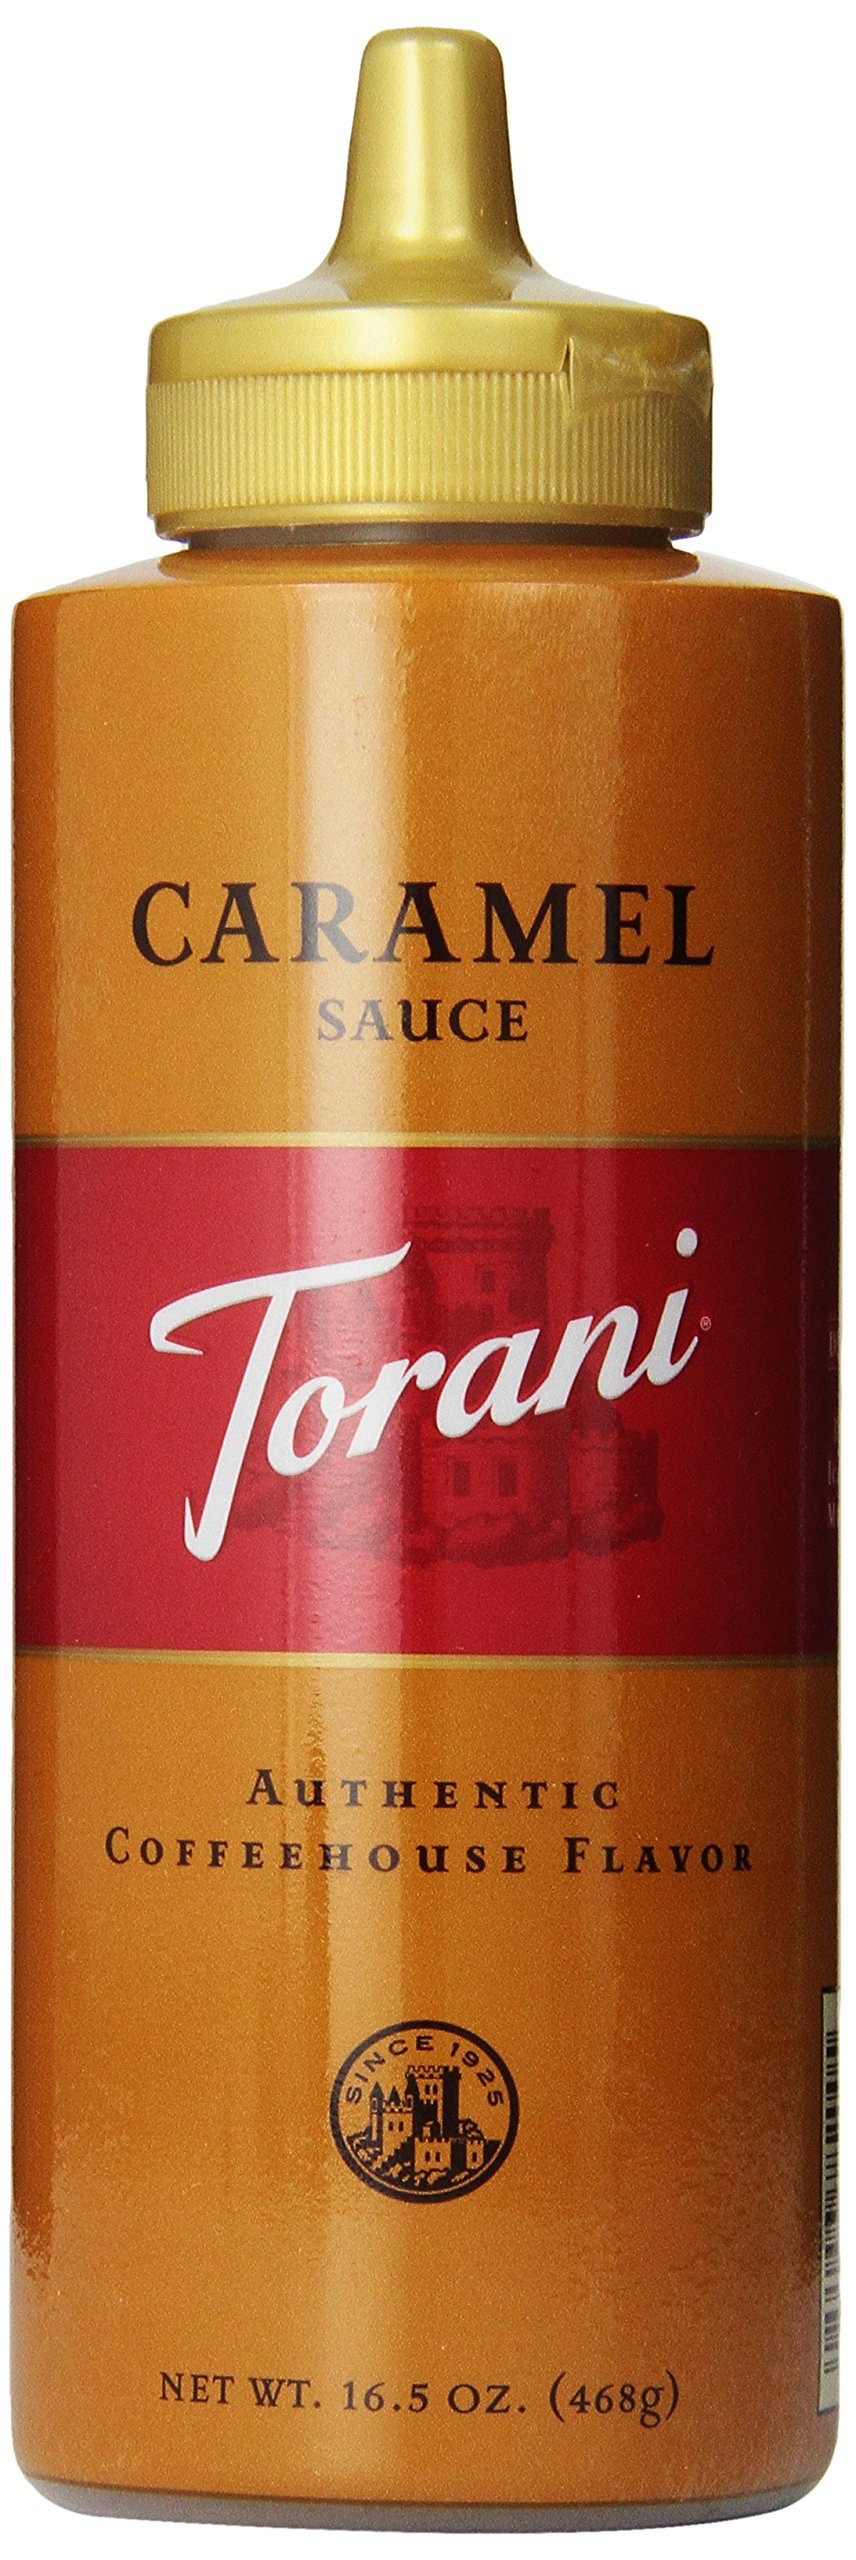
Item Name: Torani Caramel Sauce, 16.5 Ounce (Pack of 6)
Bullet Point 1: Sweet, fruity flavor of fresh watermelon
Bullet Point 2: Perfect for use in your favorite beverages
Bullet Point 3: Also great as a dessert topping
Bullet Point 4: Authentic coffeehouse flavor
Bullet Point 5: Made in the USA
Value: 99.0
Unit: Ounce

Price: 6.22